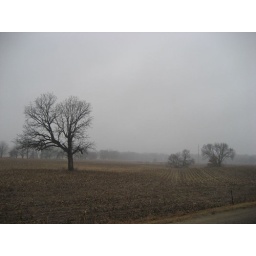
tree in field